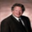
Label: man